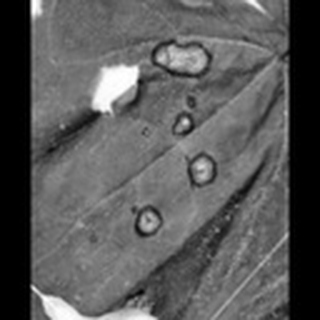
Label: cotton_target_spot